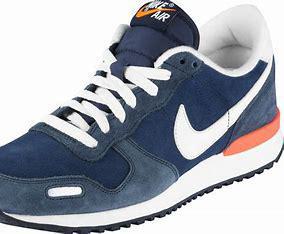
Brand: Nike
Model: Air Vortex